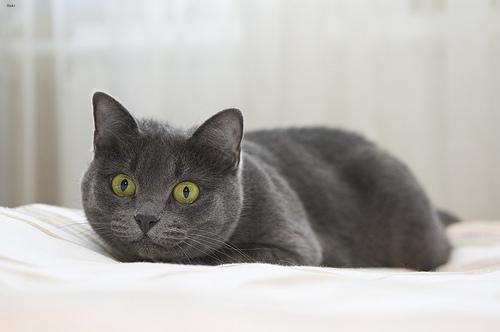
Russian Blue